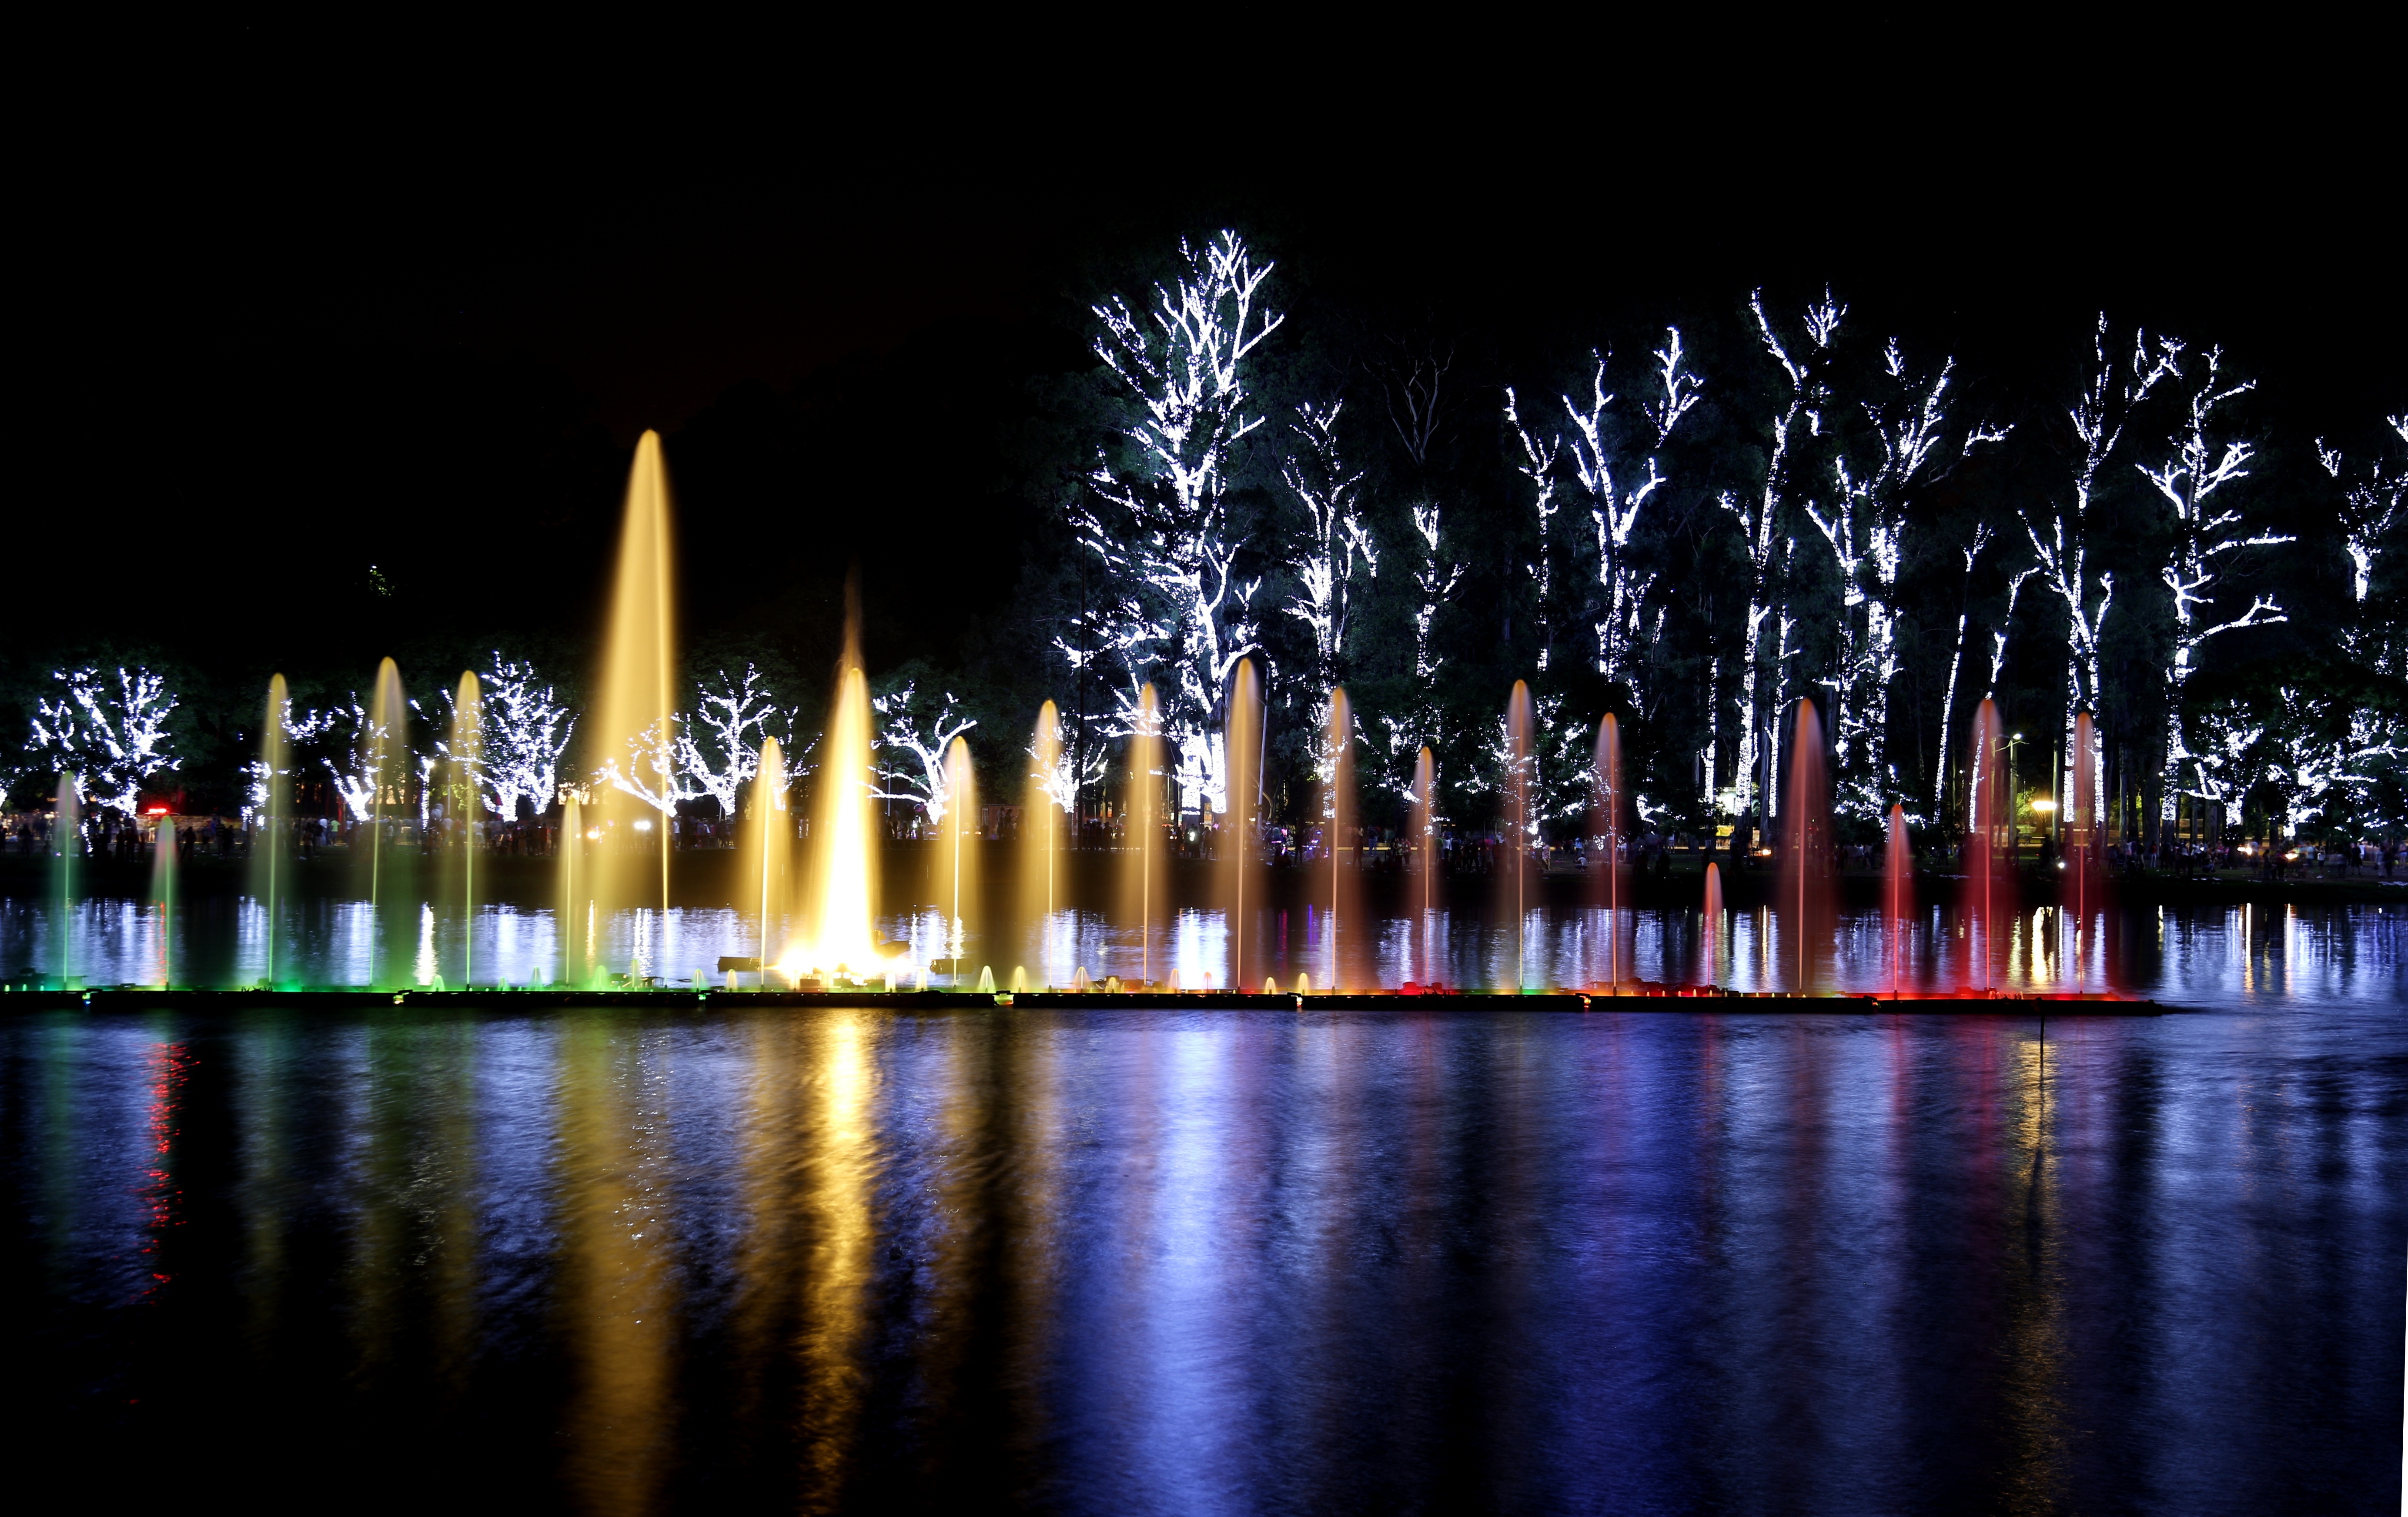
water, light, sky, skyline, night, lake, city, urban, cityscape, dark, evening, reflection, spectacle, color, landmark, colorful, lighting, illuminated, lights, brazil, city at night, city night, sao paulo, night vision, ibirapuera park, dancing waters, water show, christmas show